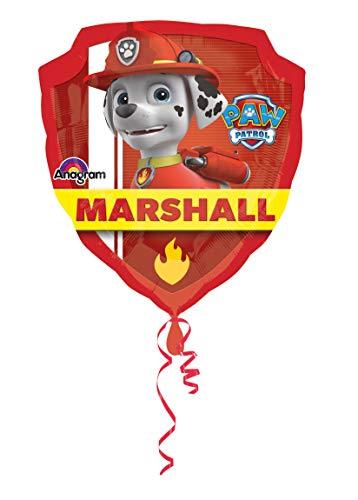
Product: Anagram International 3018201 Paw Patrol Shop Balloon Pack, 27"
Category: Home & Kitchen | Event & Party Supplies | Decorations
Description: Great Condition.
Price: $5.94
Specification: ProductDimensions:25x0x27inches|ItemWeight:1.44ounces|ShippingWeight:1.92ounces(Viewshippingratesandpolicies)|ASIN:B00TSH5JLQ|Itemmodelnumber:3018201|Manufacturerrecommendedage:3yearsandup